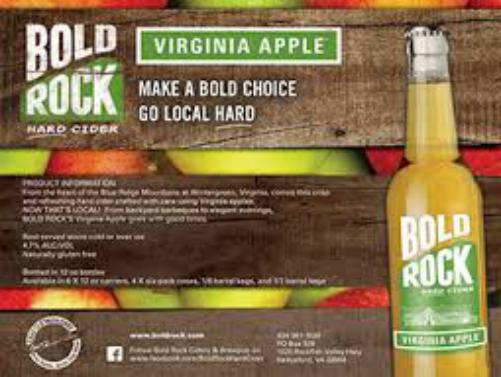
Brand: Bold Rock Hard Cider
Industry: Food